Mission Shakti

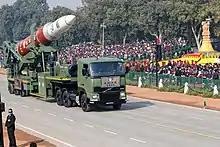
ASAT being displayed during the Republic Day Parade, 2020.

As per DRDO, the missile was capable of shooting down targets moving at a speed of at an altitude as high as . However, in order to minimize the threat of debris, the interception was performed against an object moving at at an altitude below . DRDO Chief G. Satheesh Reddy said that the propulsive power of the interceptor missile can be increased to make it capable of targeting satellites at medium altitudes.